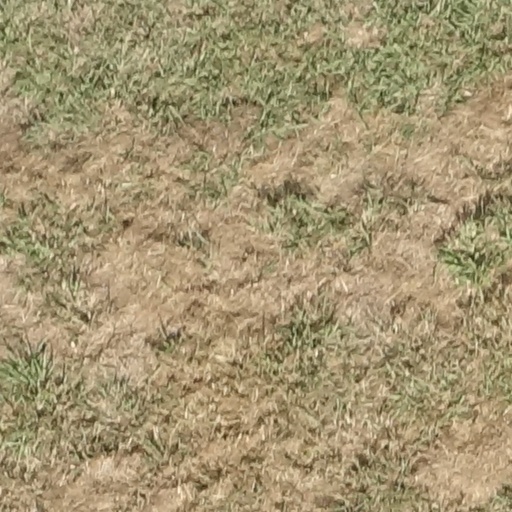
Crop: sorghum